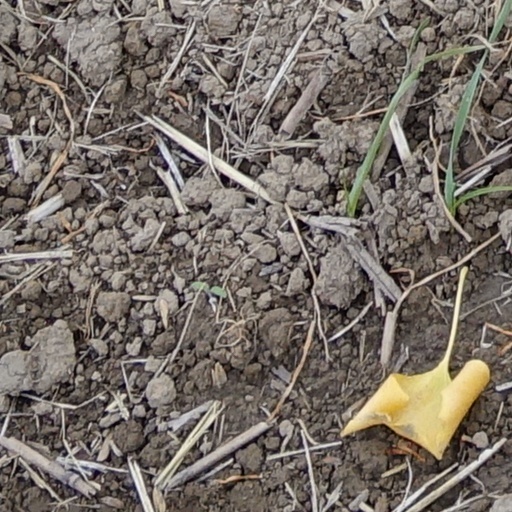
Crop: wheat